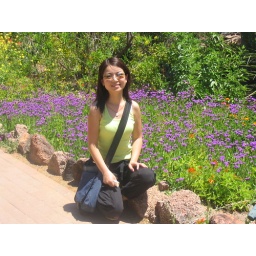
Jenny in front of flower field